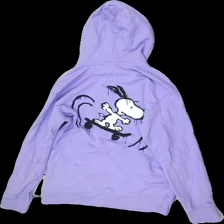
View: back
Type: Hoodie
Category: Ladies
Brand: H&M
Colors: Purple
Material: 100% Cotton
Pattern: Other
Cut: Loose
Size: XS
Price range: 50-100
Recommended usage: Reuse